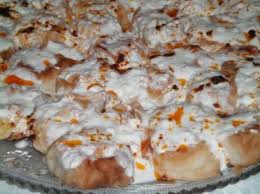
Yemek: manti